Our Lady of Lourdes

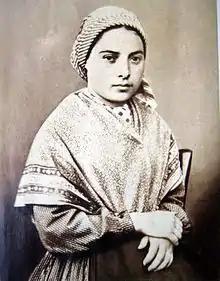
Studio photograph of Bernadette Soubirous (age 14) in daily attire.

On 11 February 1858, Soubirous went with her sister Toinette and neighbor Jeanne Abadie to collect some firewood. While taking off her shoes and stockings to wade through the water near the Grotto of Massabielle, she said she heard the sound of two gusts of wind but the trees and bushes nearby did not move. A wild rose in a natural niche in the grotto, however, did move.